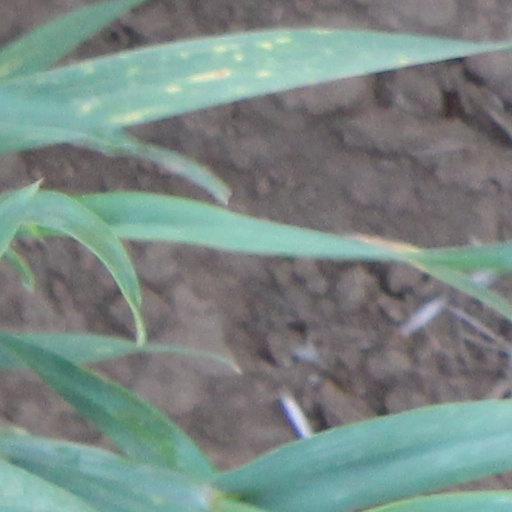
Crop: wheat